Luigj Gurakuqi

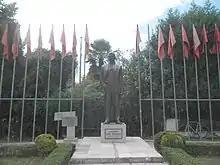
Monument in Shkodër

Balto Stambolla was extradited back to his homeland in 1942 during the Italian occupation of Albania, by a personal request from Mustafa Merlika-Kruja. He then ordered the prison guards of Fier to murder Stambolla. This was done in order to avenge Gurakuqi.